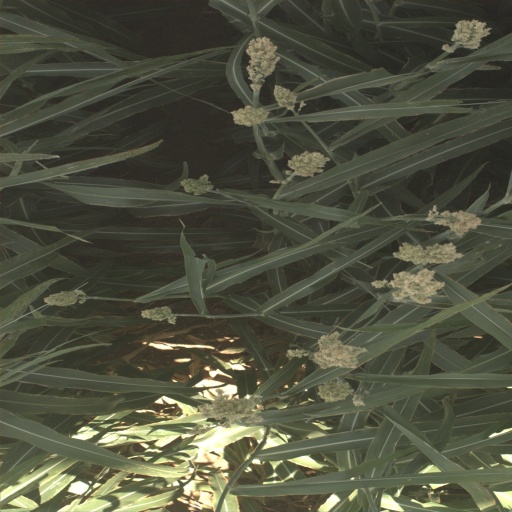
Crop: sorghum